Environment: real
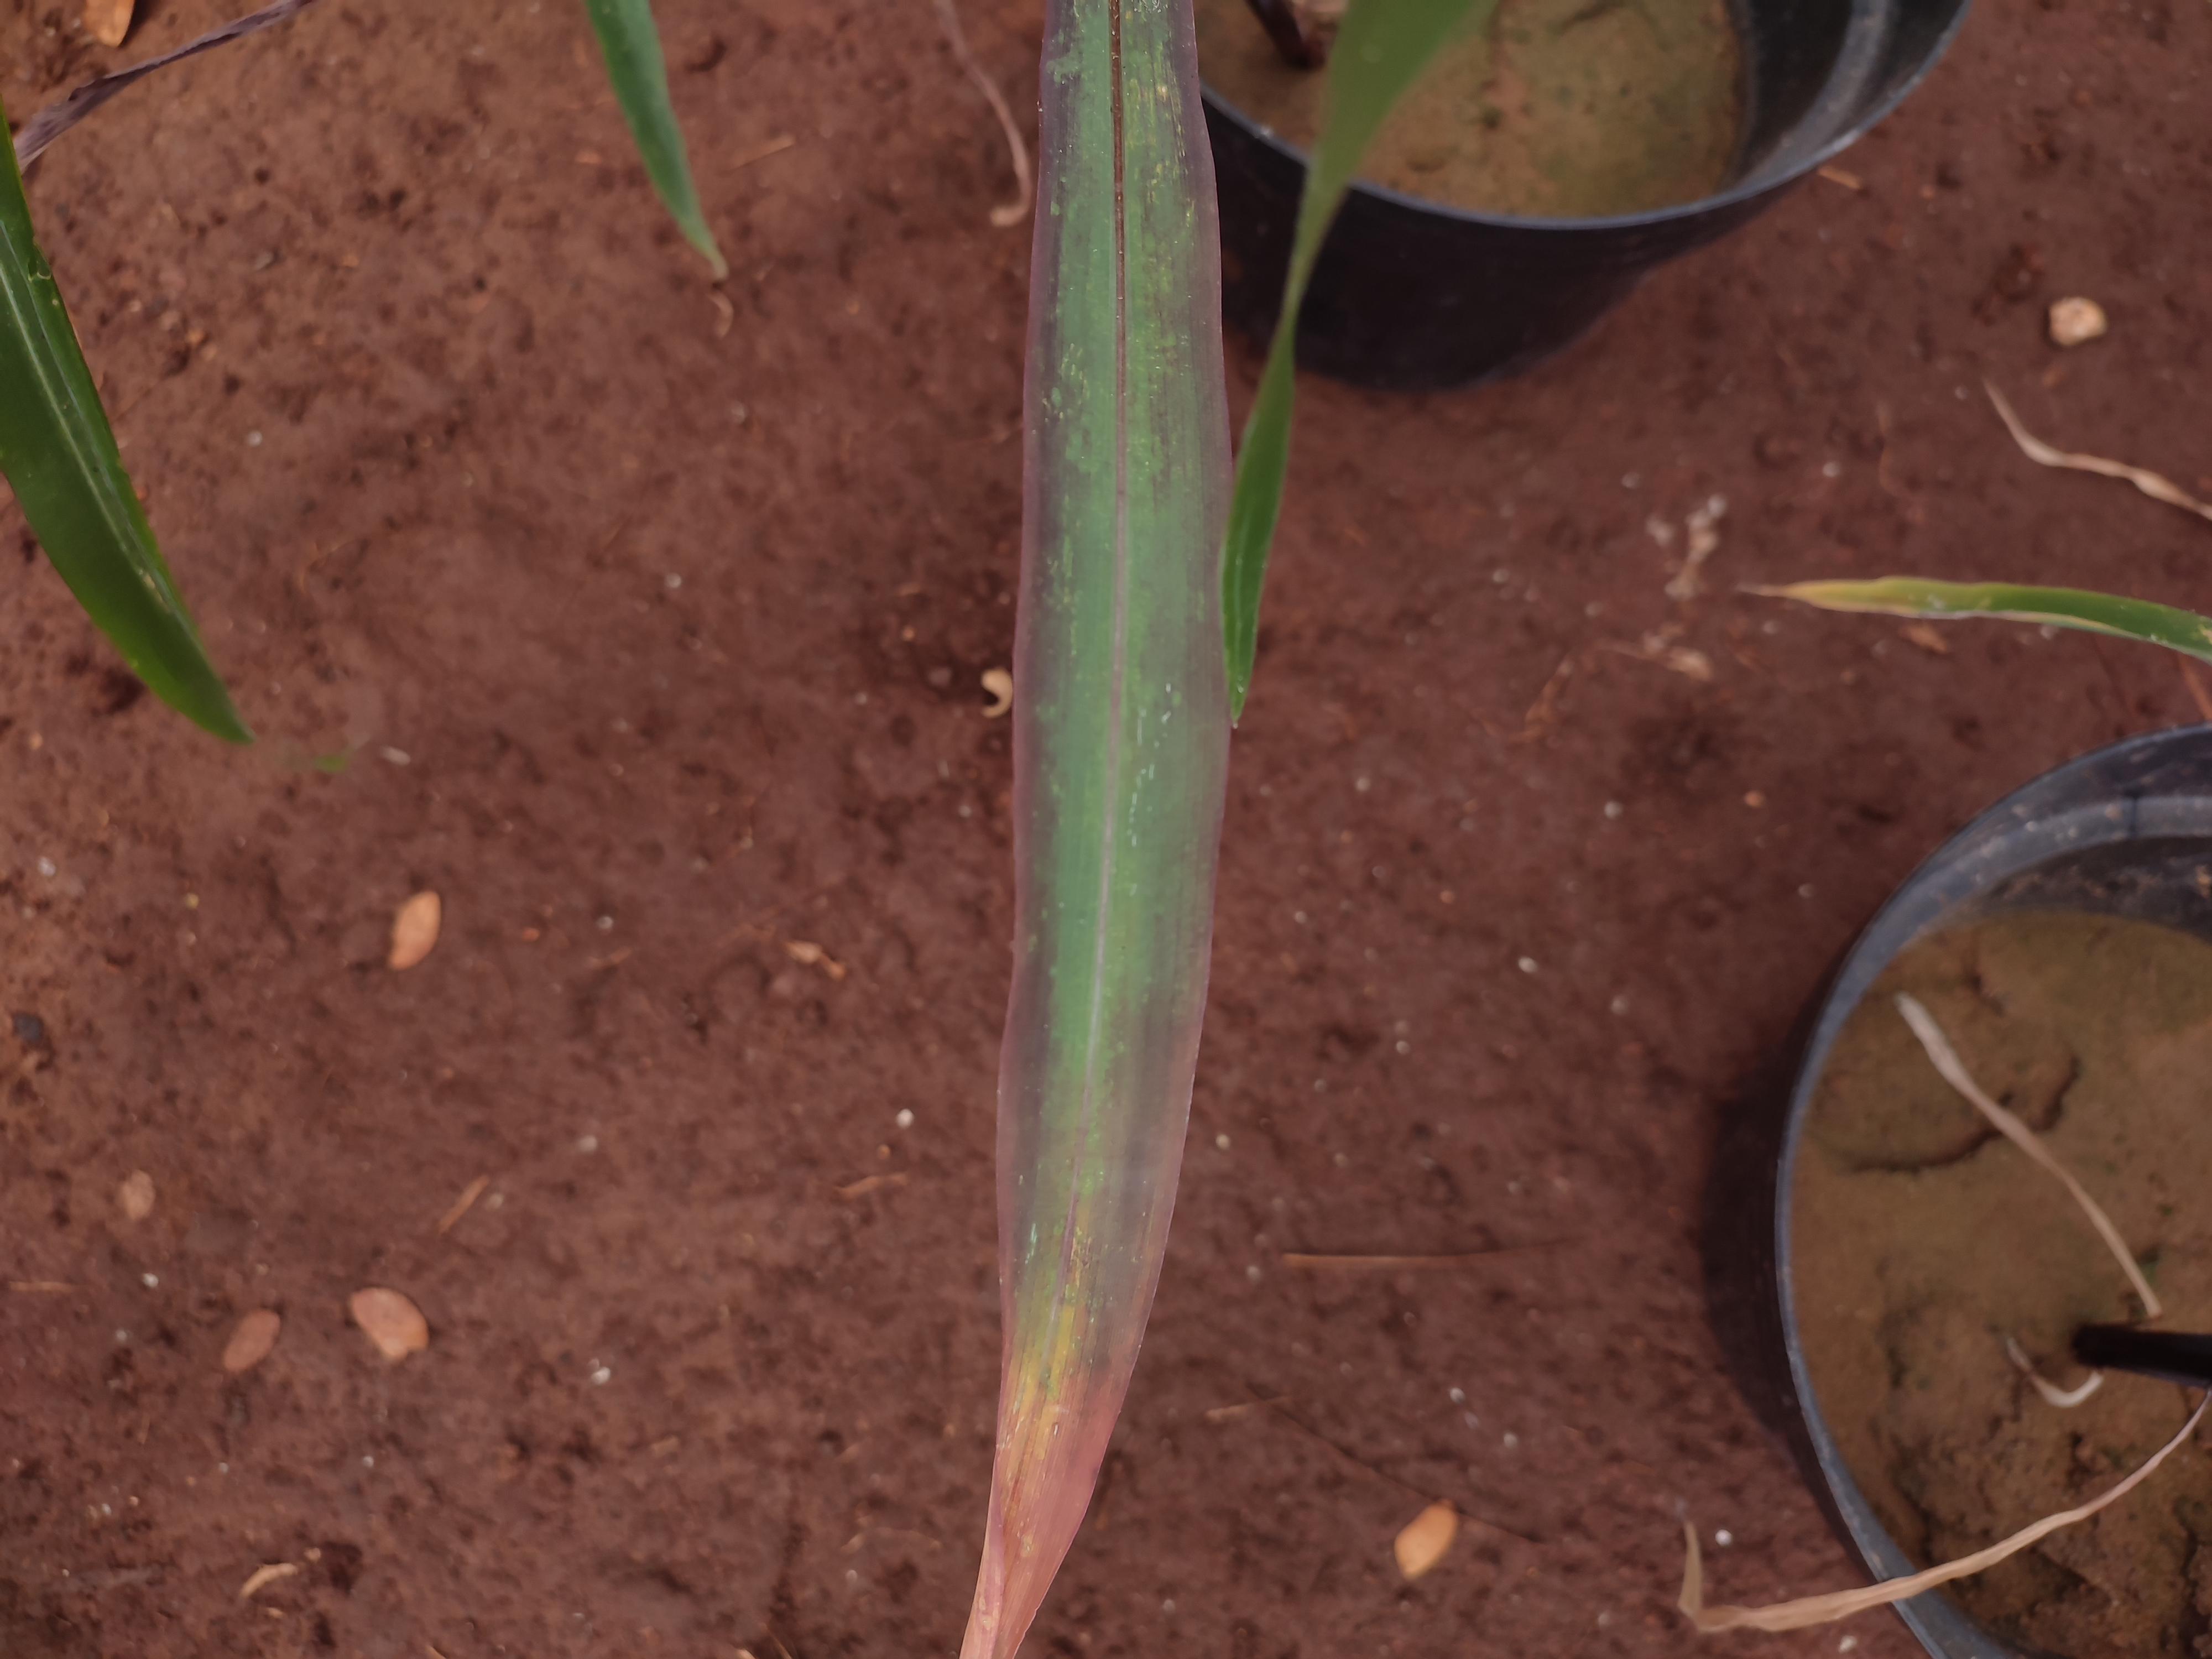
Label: phosphorus_deficiency